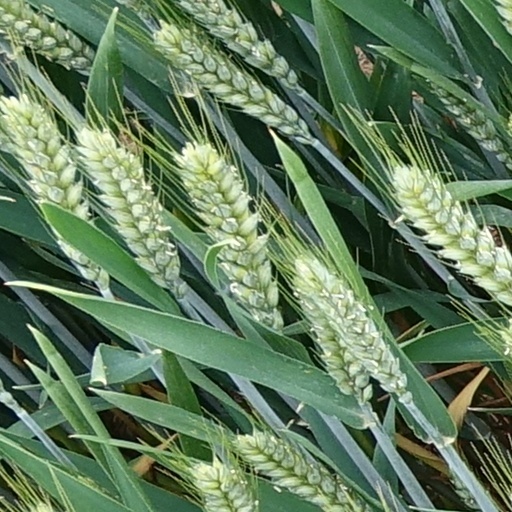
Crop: wheat